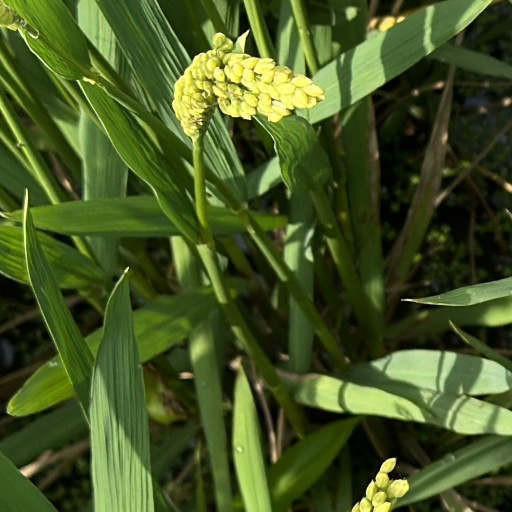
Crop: rice